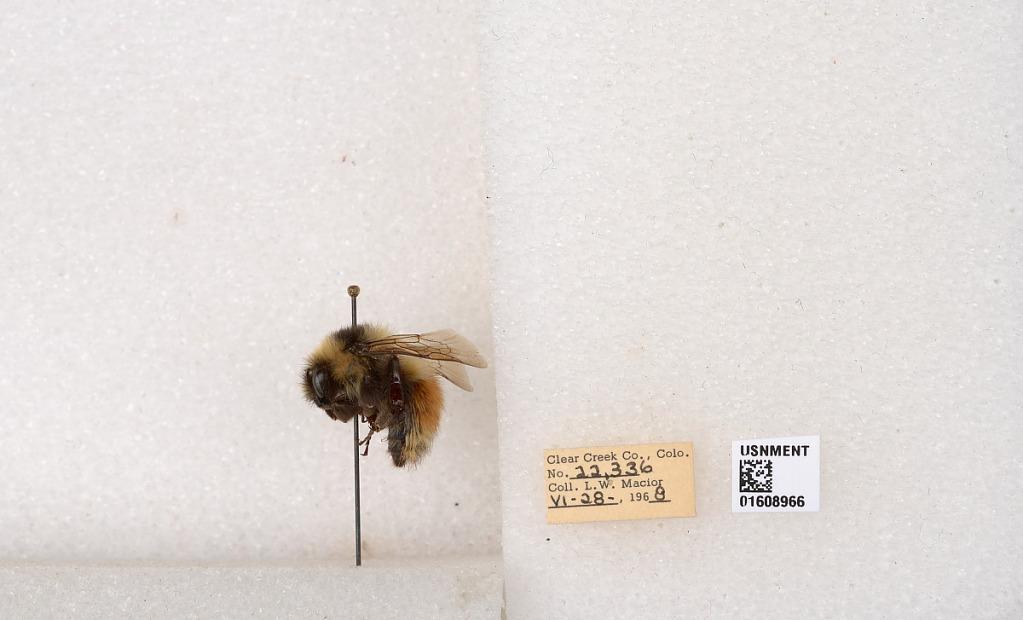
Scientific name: Bombus (Pyrobombus) sylvicola Kirby
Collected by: L. Macior
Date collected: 1968-6-28
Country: United States
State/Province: Colorado
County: Clear Creek
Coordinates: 39.6891, -105.644